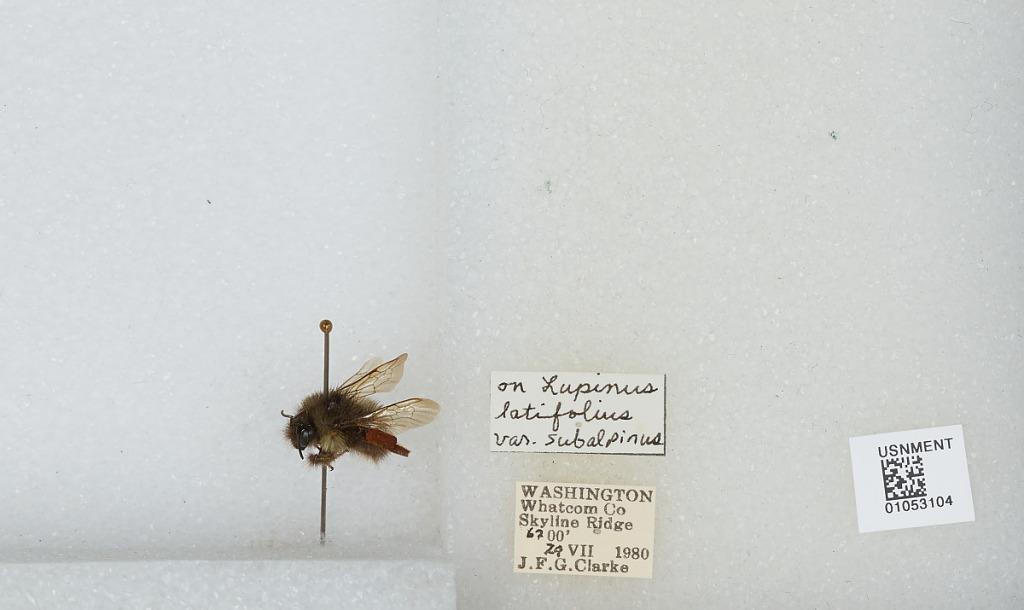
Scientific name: Bombus sp.
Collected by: J. Clarke
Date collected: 1980-7-29
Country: United States
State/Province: Washington
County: Whatcom
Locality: Skyline Ridge
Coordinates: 48.8592, -121.843